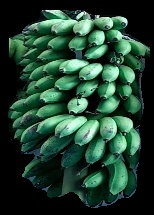
Variety: rasbale
Grade: grade2